Michele Weiner-Davis

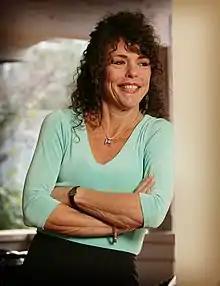
Michele Weiner-Davis in 2007

Michele Weiner-Davis is a licensed clinical social worker, marriage and family therapist and author in the field of family therapy. She is frequently quoted in the media and has been interviewed significantly on television news programs regarding divorce prevention. Weiner-Davis has often been referred to as "The Divorce Buster" after coining the term “divorce busting” at an American Association for Marriage and Family Therapy conference in 1989. She currently writes a regular column, "Divorce Busting: Musings From an Unabashed Marriage Saver" in "Psychology Today".